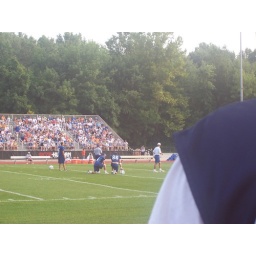
Coach Dungy is in the white shirt and hat